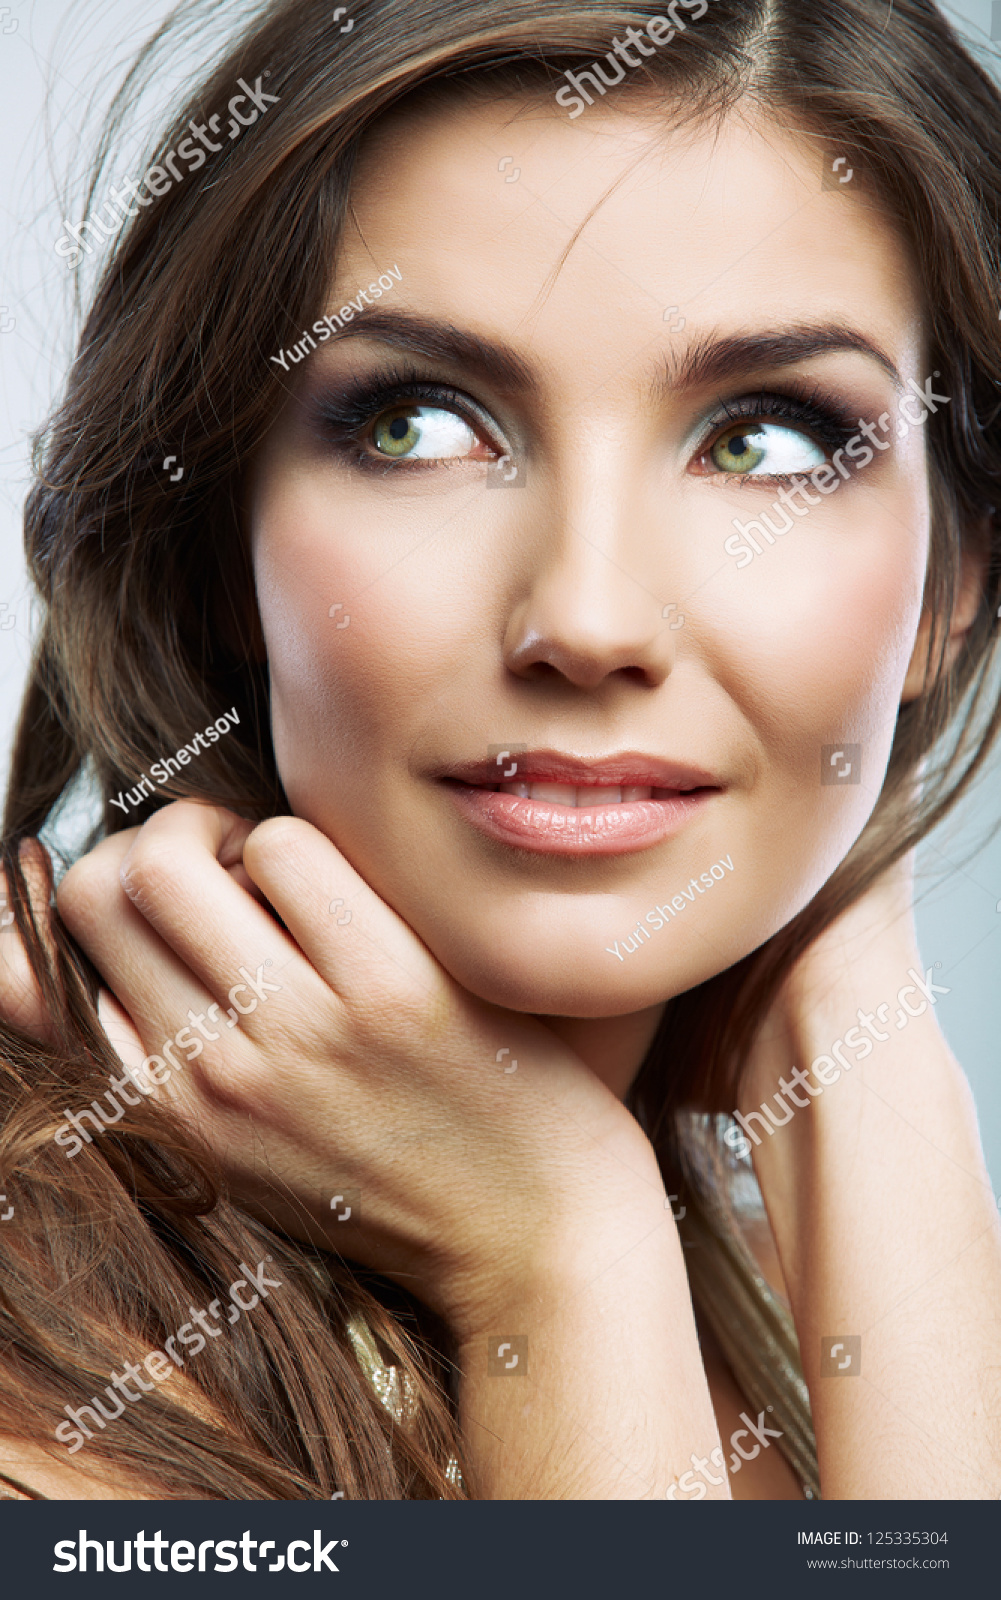
Gender: women